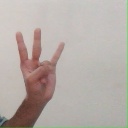
अक्षर: क्ष